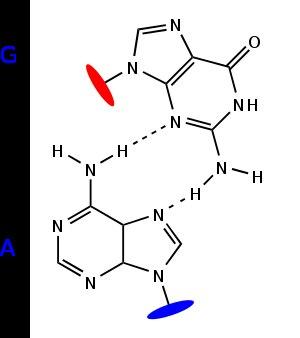
L'acide ribonucléique est un acide nucléique présent chez pratiquement tous les êtres vivants, et aussi chez certains virus. L'ARN est très proche chimiquement de l'ADN et il est d'ailleurs en général synthétisé dans les cellules à partir d'une matrice d'ADN dont il est une copie. Les cellules utilisent en particulier l'ARN comme un support intermédiaire des gènes pour synthétiser les protéines dont elles ont besoin. L'ARN peut remplir de nombreuses autres fonctions et en particulier intervenir dans des réactions chimiques du métabolisme cellulaire.
La structure de l'ARN décrit l'arrangement des paires de bases et de la conformation de l'ARN en trois dimensions. L'ARN étant trouvé le plus souvent sous forme de simple-brin dans la cellule, il se replie en effet sur lui-même en formant des appariements Watson-Crick intramoléculaires. Ceci conduit à la formation de régions localement en hélice et de régions en boucle où les bases ne sont pas appariées. Cette topologie des appariements constitue ce qu'on appelle la structure secondaire de l'ARN. En plus de ces appariements standard, l'ARN peut former des interactions non canoniques et des interactions à longue distance qui contribuent à donner un repliement 3D à certains ARN structurés, comme les ARNt ou les ARN ribosomiques, on parle alors de la structure tertiaire des ARN.